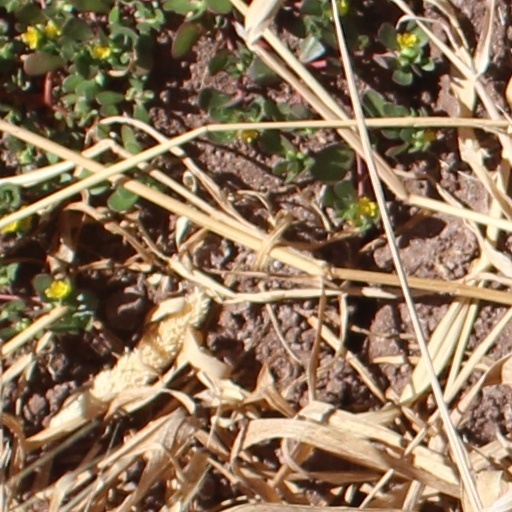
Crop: wheat